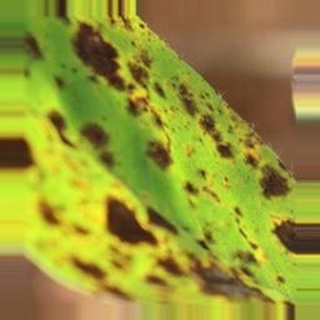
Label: groundnut_late_leaf_spot